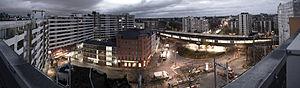
La Porte de Cottbus est une place et une ancienne porte à Berlin, au nord-est de Kreuzberg dans l'arrondissement de Friedrichshain-Kreuzberg.